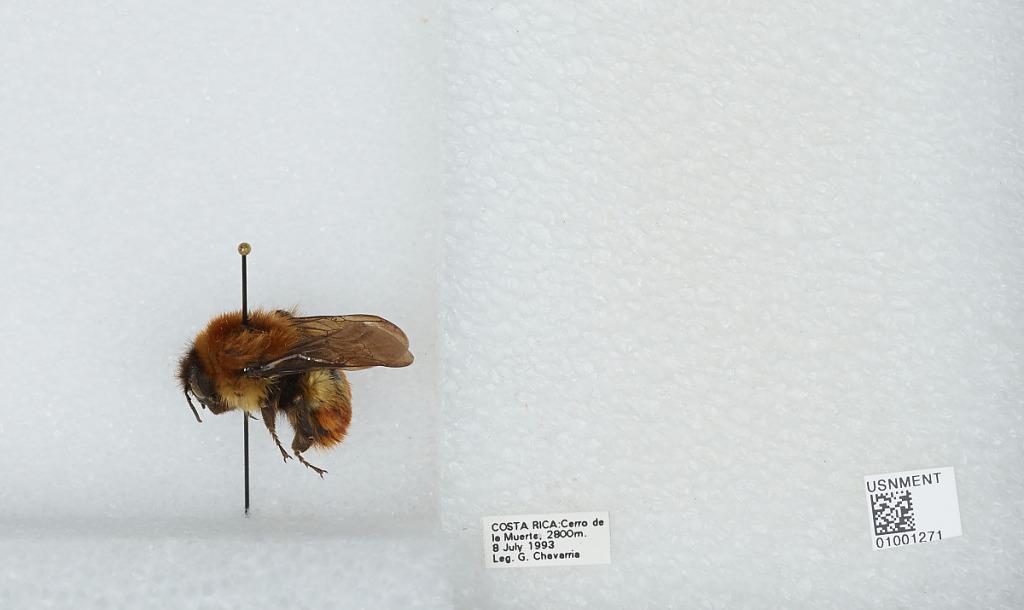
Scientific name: Bombus (Pyrobombus) ephippiatus (Say)
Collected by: G. Chavarria
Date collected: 1993-7-8
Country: Costa Rica
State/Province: San Jose
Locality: Cerro de la Muerte
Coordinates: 9.5583, -83.7239